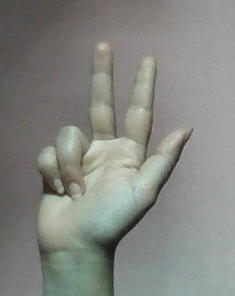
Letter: al